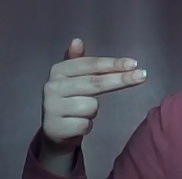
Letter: ghain